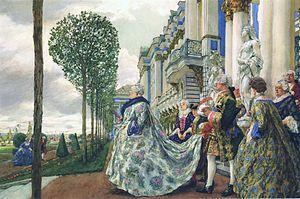
Pouchkine, anciennement Tsarskoïe Selo, est une ville de Russie. Autrefois située dans l'oblast de Léningrad, elle est depuis 1991 sous la juridiction de Saint-Pétersbourg. Sa population s'élevait à 106 087 habitants en 2017.
30 juillet : inauguration du Palais de Catherine de Bartolomeo Rastrelli.
Eugène Lanceray, né le 23 août 1875 à Pavlovsk et mort le 13 septembre 1946 à Moscou, est un artiste, graphiste, peintre, sculpteur, mosaïste et illustrateur russe dont le style est associé au mouvement Mir iskousstva. Lauréat du prix Staline en 1943.